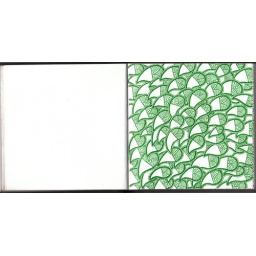
Paisely hand drawn with green stabilo pen. 18th page in a small sketch book i'm working on.